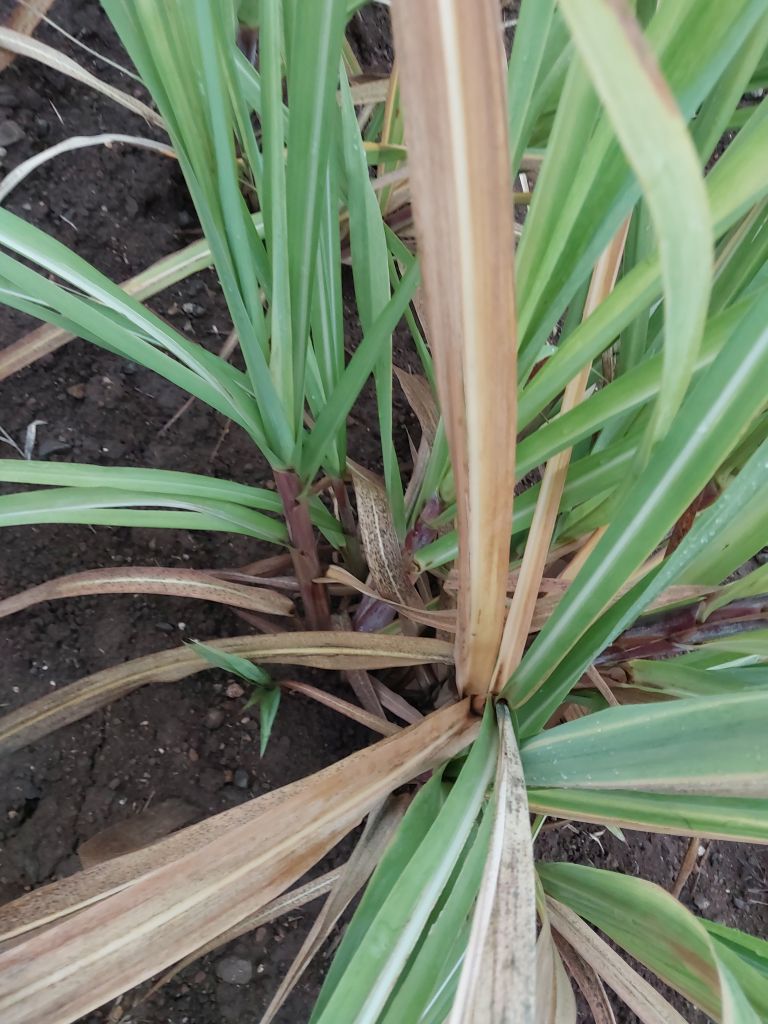
Label: BrownRust